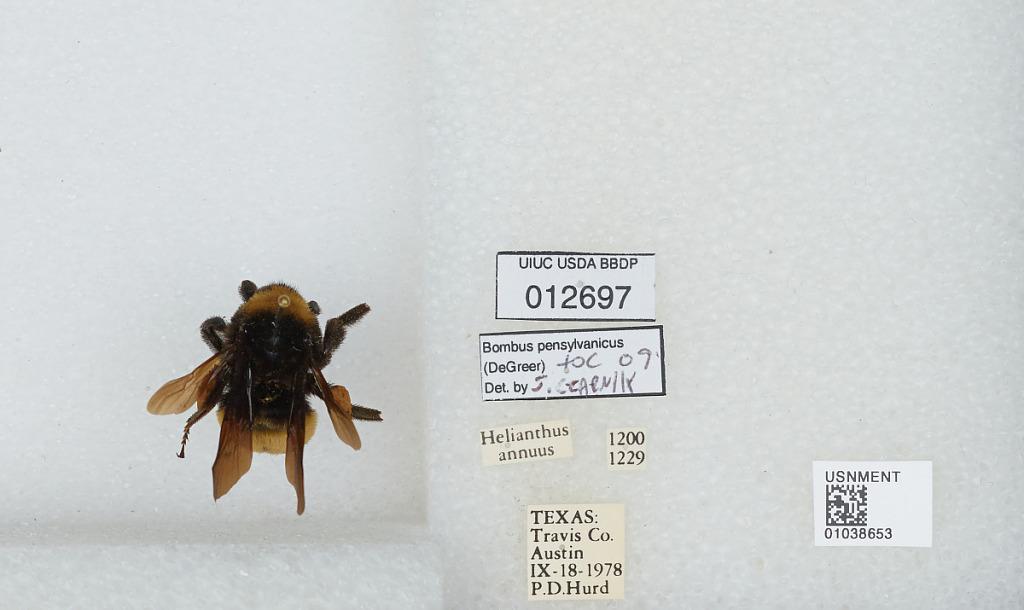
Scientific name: Bombus (Fervidobombus) pensylvanicus pensylvanicus (De Geer)
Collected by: P. Hurd
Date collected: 1978-9-18
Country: United States
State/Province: Texas
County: Travis
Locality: Austin